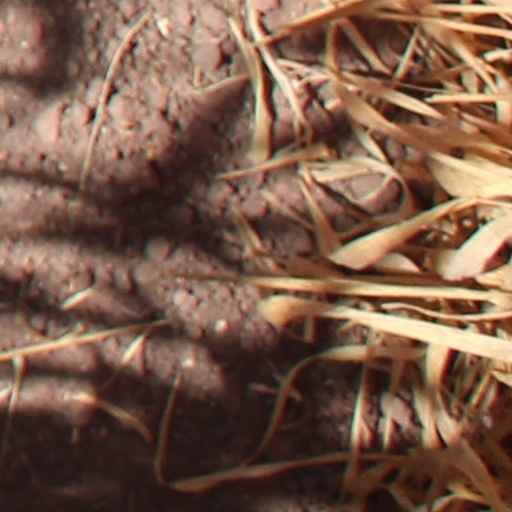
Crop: wheat